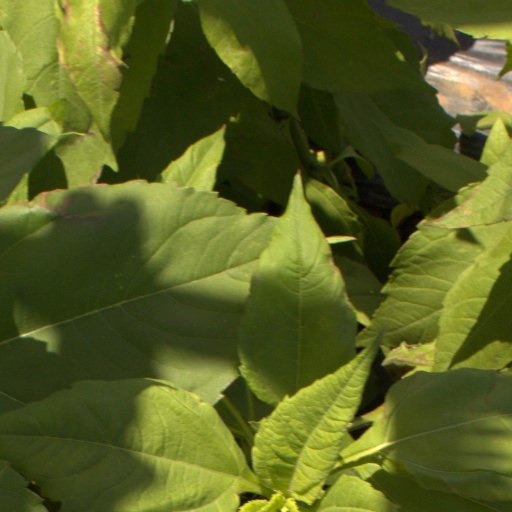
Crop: Jerusalem artichoke